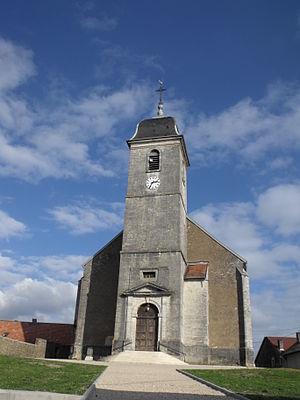
Eglise de Saint-Hilaire, Doubs, France
Saint-Hilaire est une commune française située dans le département du Doubs en région Bourgogne-Franche-Comté.